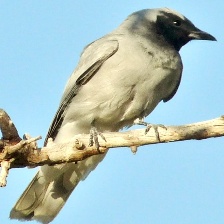
Species: GREY CUCKOOSHRIKE
Scientific name: CORACINA CAESIA